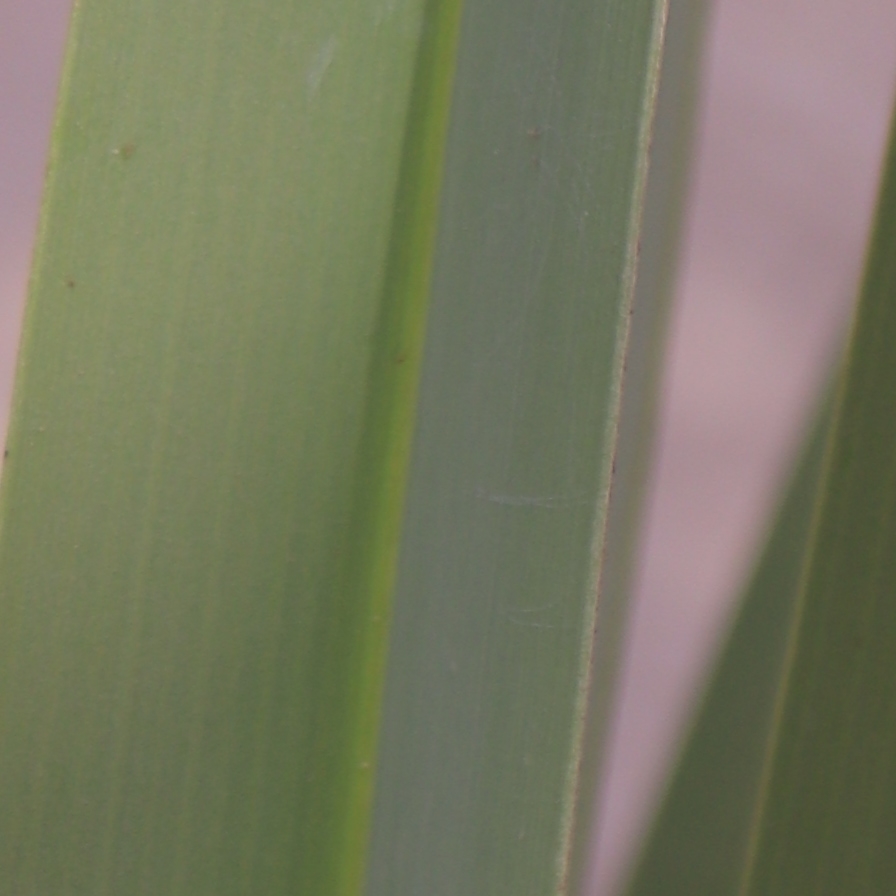
Label: Healthy